Chamba people

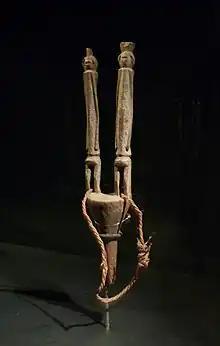

The Chamba live in villages. Outside of the villages is an uninhabited forest region called the bush. The areas of the bush closest to the village are places that the Chamba collect materials for building fires, making utilitarian objects like baskets and mats, hunting, and gathering. These areas of the bush are accessed both by men and women. The inner bush is considered more dangerous and associated with the male gender.